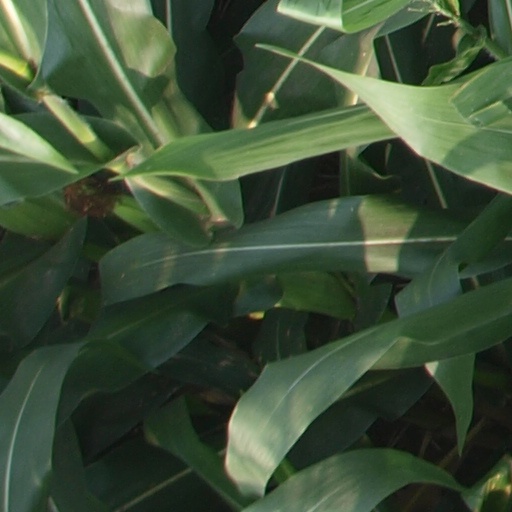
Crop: maize; corn